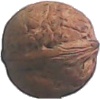
Label: Walnut 1